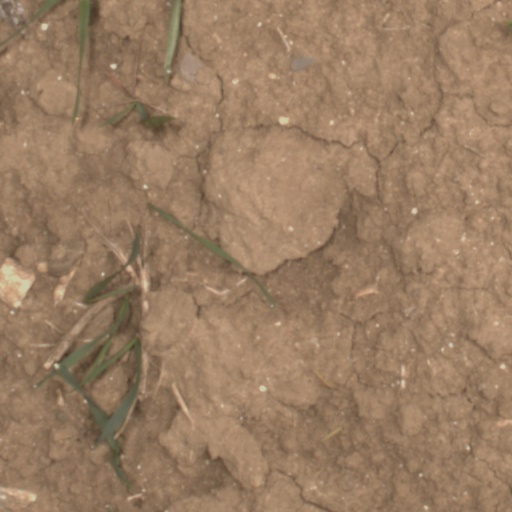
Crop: wheat